David Luiz

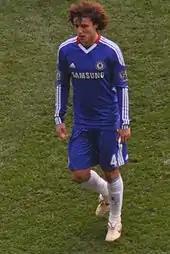
David Luiz playing for Chelsea in 2011

On 31 January 2011, David Luiz completed a move to Chelsea for a €25 million transfer fee and subsequently signed a five-and-a-half-year contract. As part of the deal, Chelsea midfielder Nemanja Matić joined Benfica at the end of the season after his transfer spell at Dutch club Vitesse.